Para-alpine skiing classification

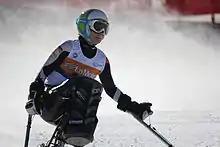
German sit skier Anna Schaffelhuber at the 2013 IPC Alpine World Championships in La Molina, Spain

Going into the first winter Paralympic Games, the 1976 Winter Paralympics, the organisers had a difference of opinion with Paralympic Games founder Ludwig Guttmann, because they wanted a functional classification, not medical classification system, from the onset. They largely succeeded, although the system that ended up being used was developed in Örnsköldsvik, Sweden, based on equipment utilised by the skier instead of a true functional classification system. The 1976 Winter Paralympics were the first time that classifications other than spinal cord injury classifications competed at the Paralympic Games. There were only two classifications for alpine skiing. One athlete from Austria with a spinal disability as a result of polio competed in an alpine event. He was able to ski from a standing position and competed against amputee skiers.